Citation Star

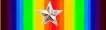
World War I Victory Medal Ribbon with one Navy Commendation Star

The Department of the Navy also authorized a inch "silver star" named the Navy Commendation Star (Navy Letter of Commendation Star) for those sailors and marines commended for performance of duty by the Secretary of the Navy which also was to be placed on the World War I Victory Medal for each citation. The Army and Navy inch Silver Stars were not considered equivalent awards, however, as the Navy Commendation Star could not be exchanged for the Silver Star Medal.